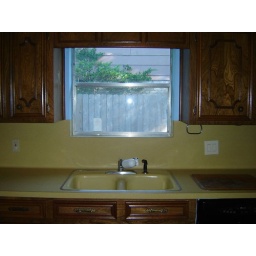
kitchen sink in lovely shades of 70's yellow